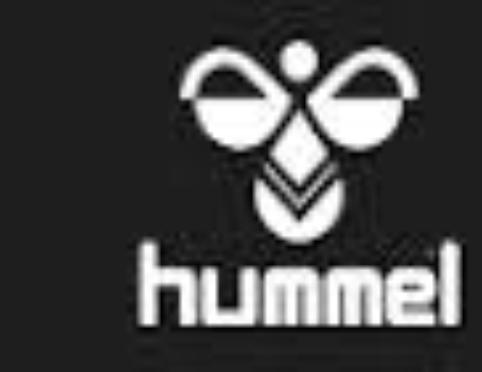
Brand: Hummel-1
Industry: Clothes